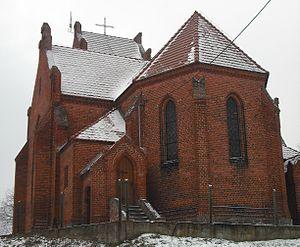
Chomętowo est un village polonais de la gmina de Dobiegniew dans la powiat de Strzelce-Drezdenko de la voïvodie de Lubusz dans l'ouest de la Pologne.